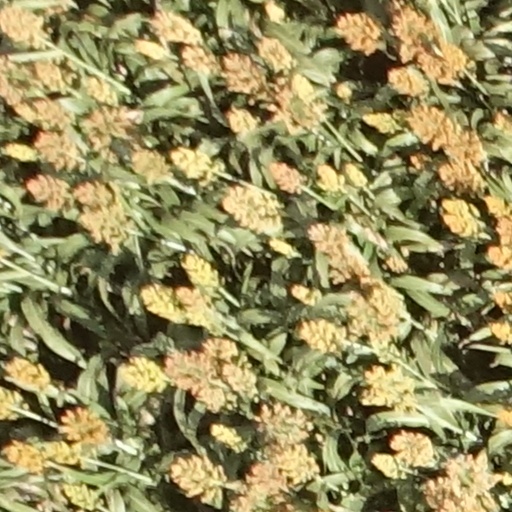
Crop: sorghum